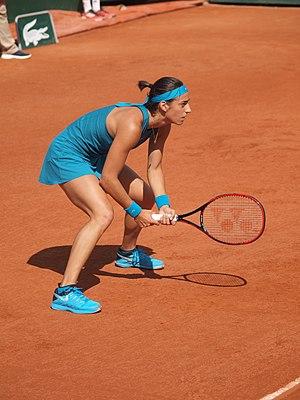
Caroline Garcia, durant le match du 29 mai 2018, sur le court Lenglen (stade Roland Garros) en compétition contre Yingying Duan.
Caroline Garcia, née le 16 octobre 1993 à Saint-Germain-en-Laye, est une joueuse de tennis professionnelle française.